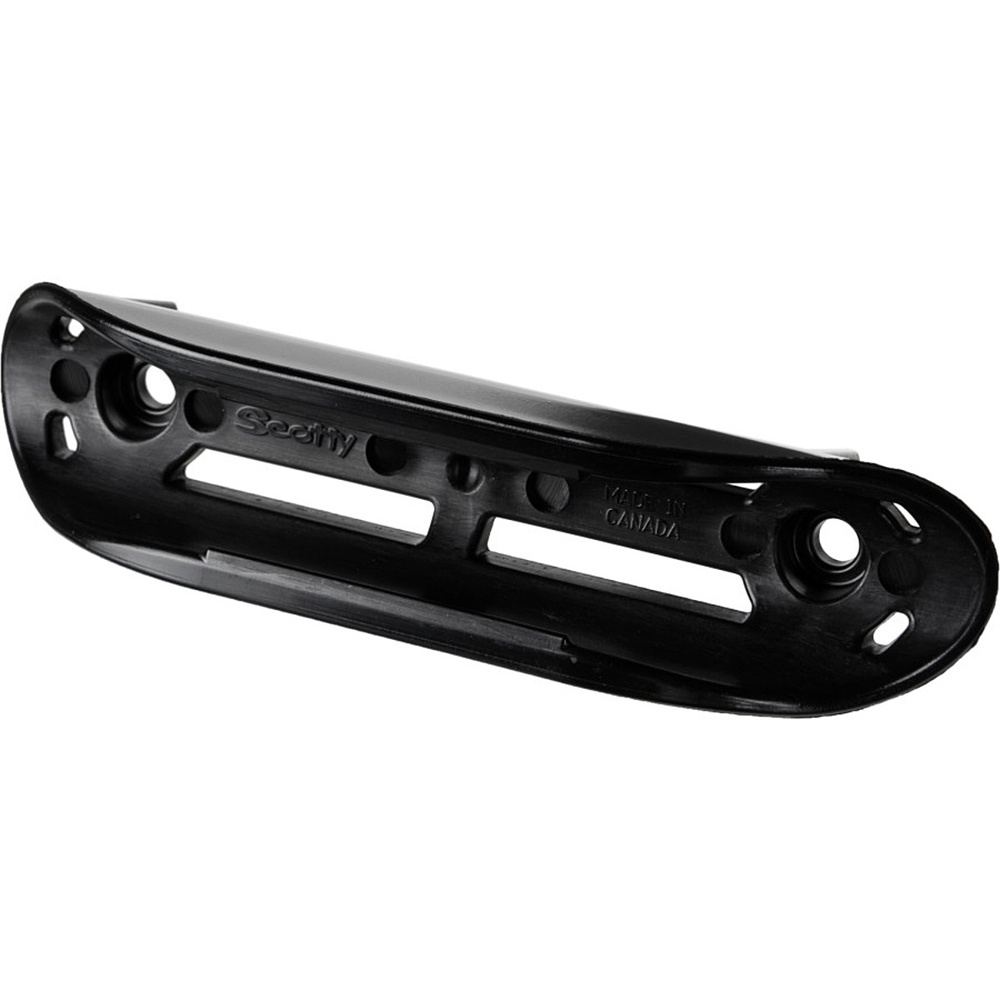
Scotty 136 Paddle Clip [136]
Paddle Clip No. 136 Somtimes simple is the best design for a product and the Scotty Paddle Clip is not only simple, it's STRONG! We spread out the mounting points, opened up the size of the mounting holes, beefed up the sidewalls and made sure it securely held every paddle we clipped into it. Mount it in a convenient location on your watercraft and... no worries, this low profile clip will take care of holding your paddle! .embed-container { position: relative; padding-bottom: 56.25%; height: 0; overflow: hidden; max-width: 100%; } .embed-container iframe, .embed-container object, .embed-container embed { position: absolute; top: 0; left: 0; width: 100%; height: 100%; }
Brand: Scotty
Category: Sporting Goods > Outdoor Recreation > Boating & Water Sports > Boating & Rafting > Paddle Leashes